John Andrew Barnes III

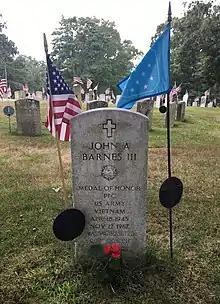
Barnes' gravestone on Veteran's Hill at Brookdale Cemetery

Barnes was buried in Brookdale Cemetery in Dedham, Massachusetts. His name is inscribed on Panel 29E – Row 084 of the Vietnam War Memorial. Carson Barnes Fleming believed that the distress of the loss of Barnes contributed to the deaths of their parents in the years that followed.